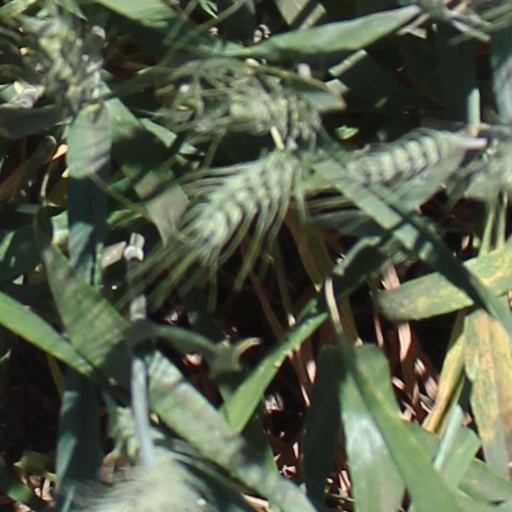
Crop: wheat